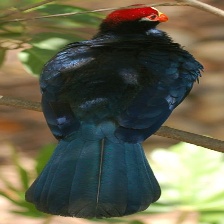
Species: VIOLET TURACO
Scientific name: MUSOPHAGA VIOLACEA